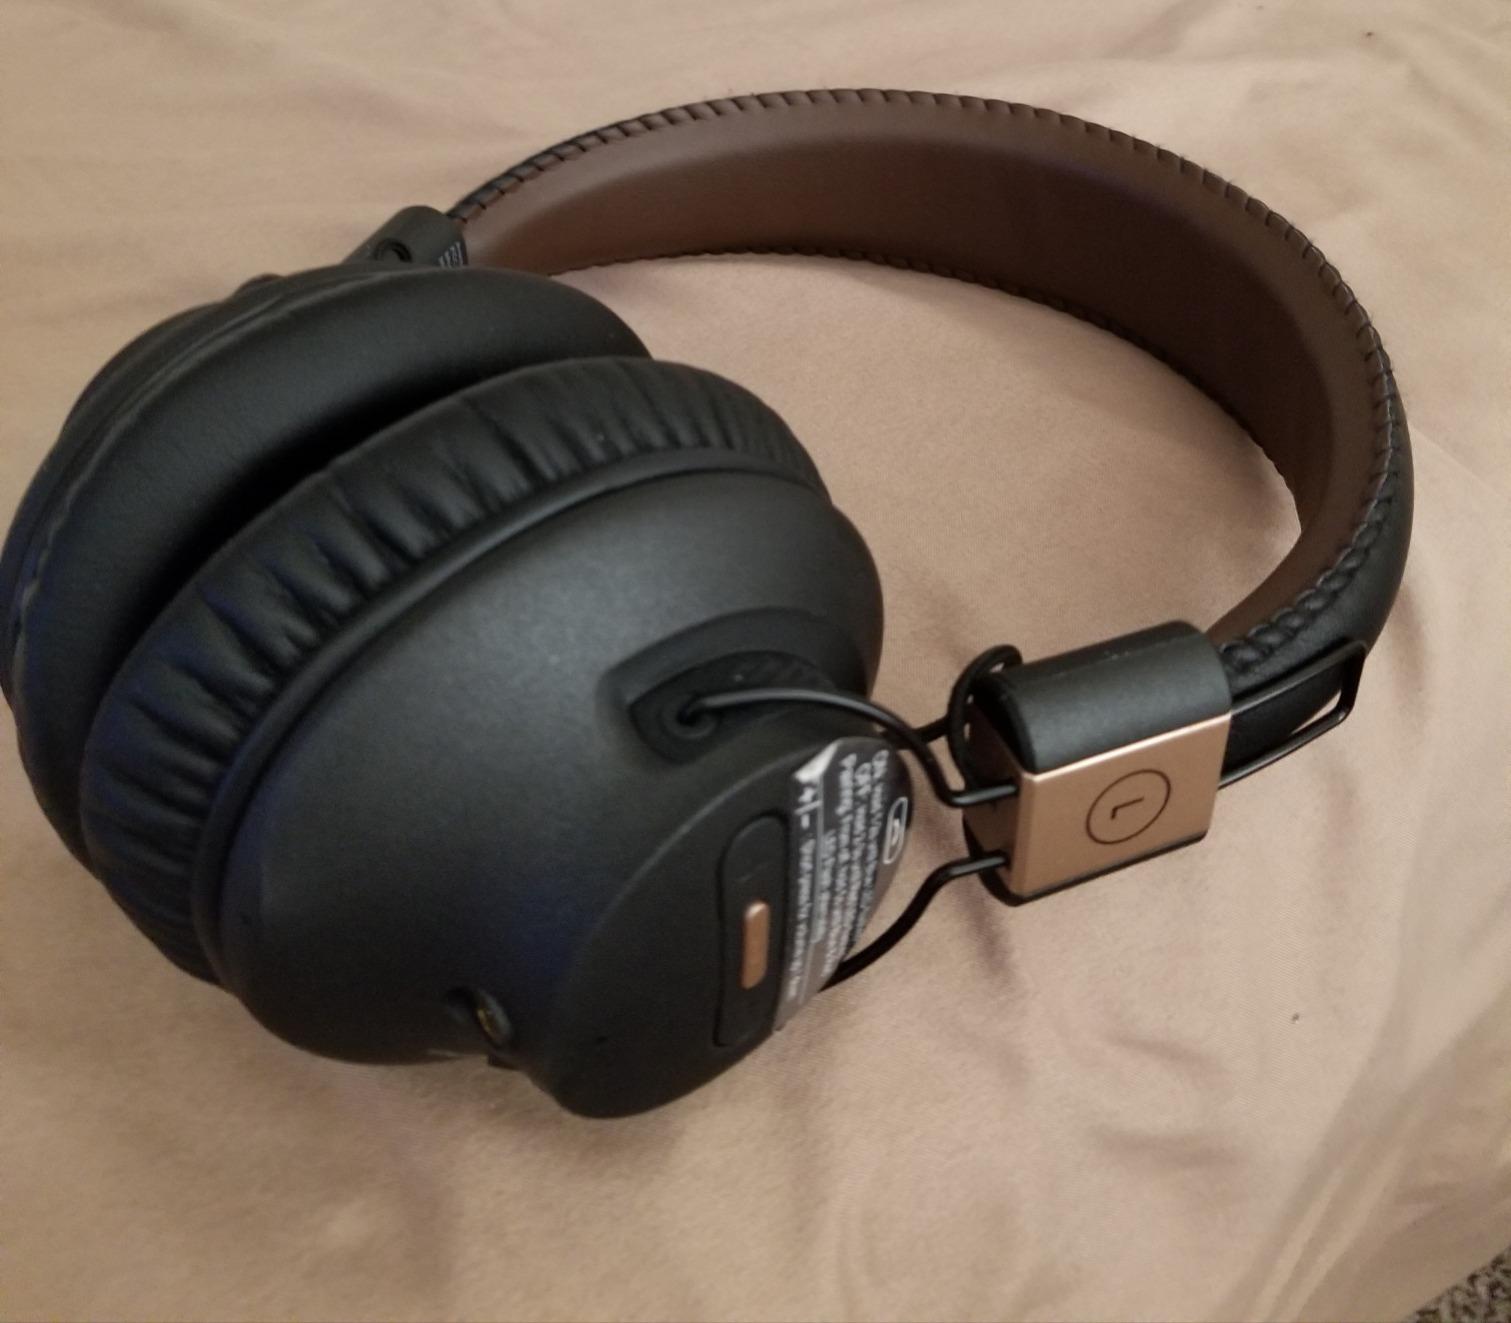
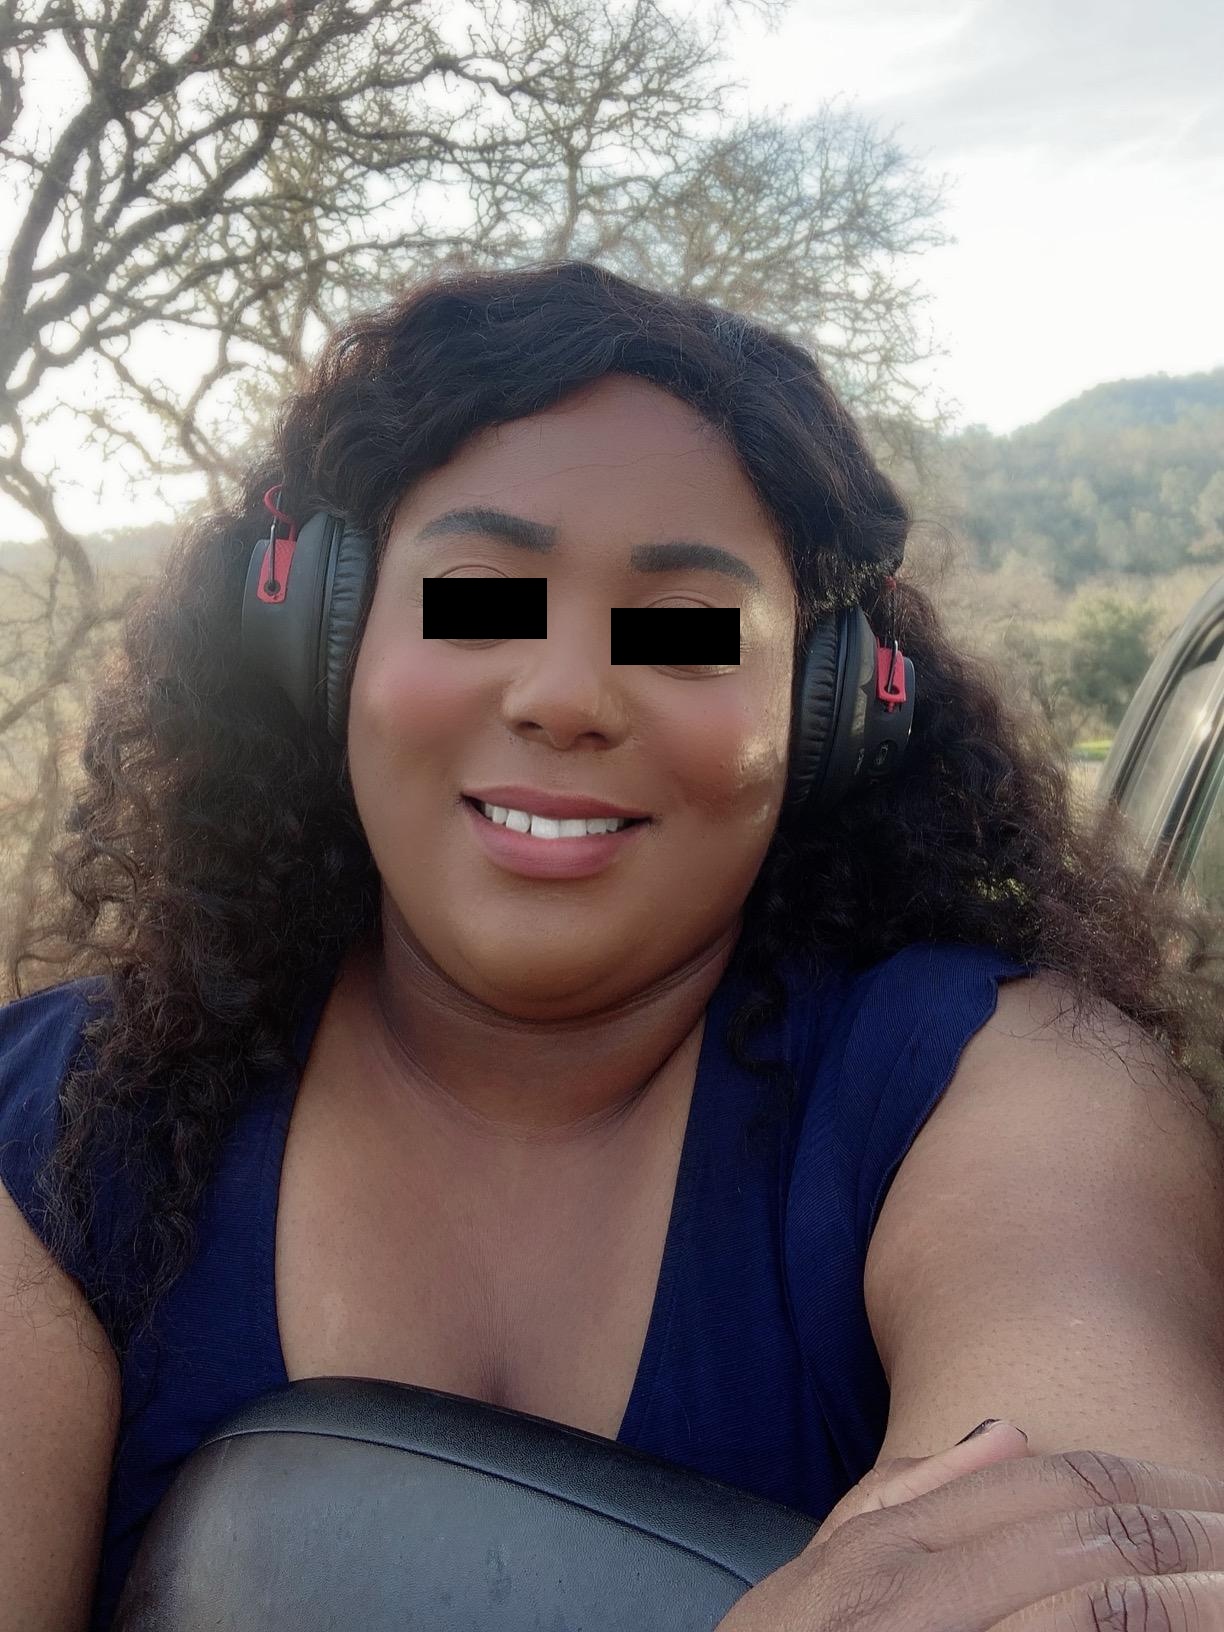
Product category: headphones
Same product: no